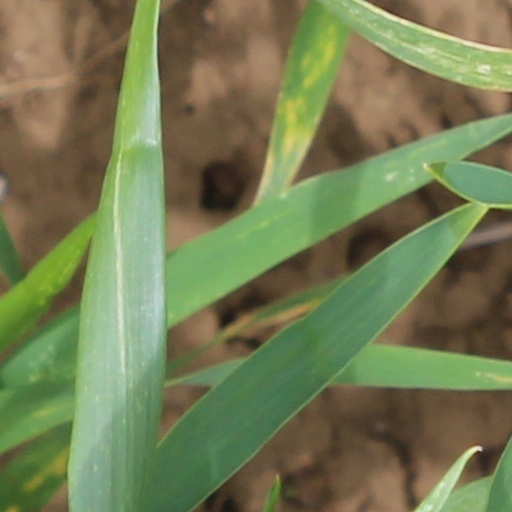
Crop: wheat